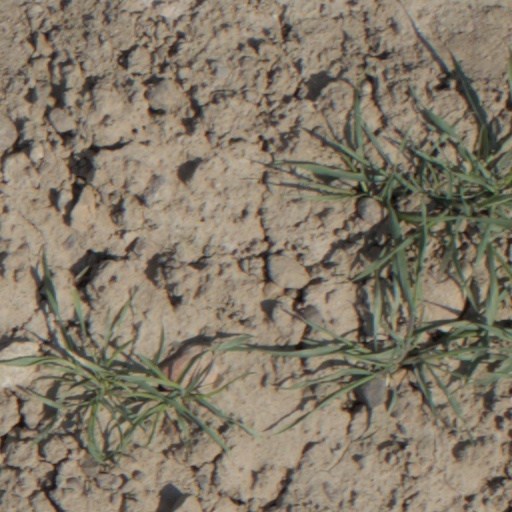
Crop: wheat